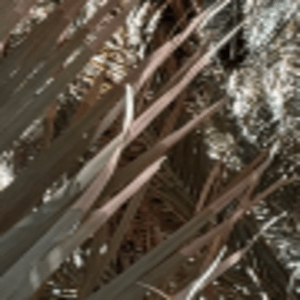
Label: Rachis Blight